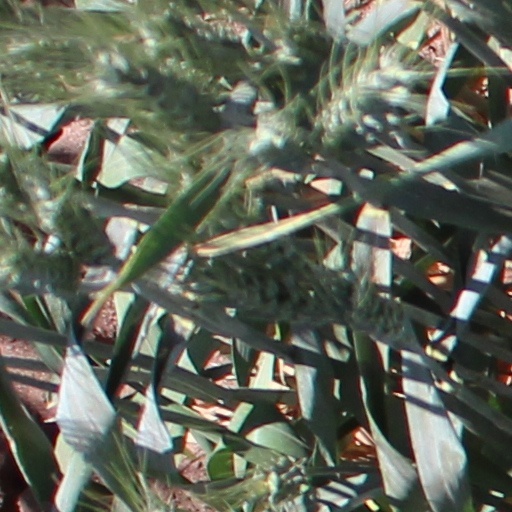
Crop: wheat